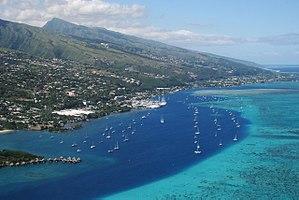
Punaauia est une commune de la Polynésie française de l'île de Tahiti dans l’archipel de la Société, à environ 7 km au sud de la capitale Papeete. Punaauia a une population de 28 103 habitants.